Kodokan–Totsuka rivalry

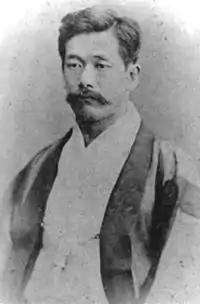
Kano at the age of 28.

The Yoshin-ryū school, most specifically the branch founded by Hikosuke Totsuka, had been considered Japan's biggest and most influential koryu jujutsu school since the end of the Bakumatsu period in 1868. Though based in Chiba, it had its main field of operations in Tokyo and was reputed to have three thousand trainees in that city alone. By contrast, the Kodokan school wasn't created until 1882, when a practitioner of the Kitō-ryū and Tenshin Shinyō-ryū styles named Jigoro Kano established the foundations of his own martial discipline, judo, with a handful of apprentices. The fast rise in popularity and success of the Kodokan was a source of conflict with other jujutsu schools in the nation, among them the Totsuka Yoshin-ryū, which saw Kano's style as a threat to its hegemony and a sign of disrespect to older traditions.